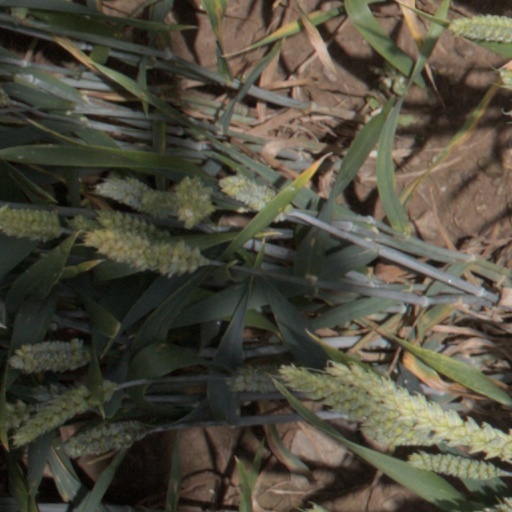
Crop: wheat